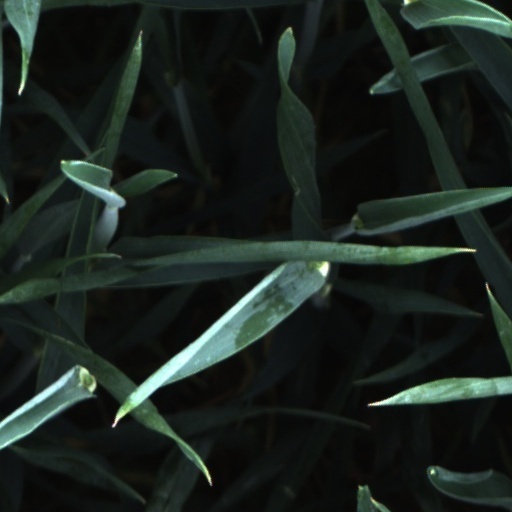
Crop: wheat